Infantry tactics

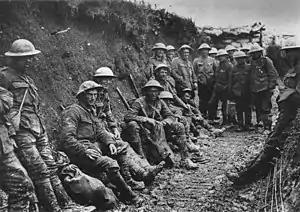
British infantry in a trench during the Battle of the Somme of World War I, 1916

During the Soviet–Afghan War, the Soviet Army and Air Force fought forces called the "Mujahideen". Although the Soviet Army had greater firepower and modern equipment than the "Mujahideen", they were not able to completely destroy them because of the difficulty of countering guerrilla tactics in the mountains.